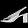
Label: Sandal